Describe the emotion expressed in this image:  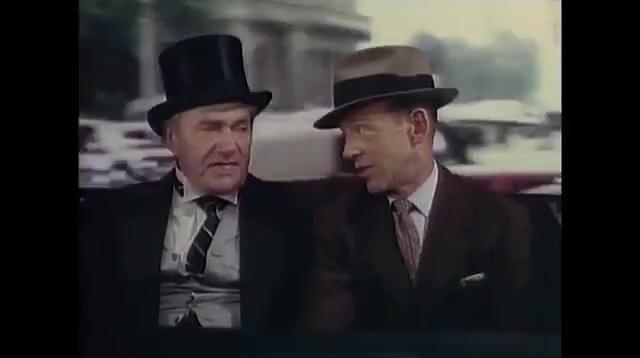
This person displays Suffering, valence and arousal with low intensity.